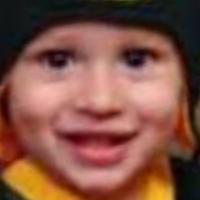
Age group: age 01-10